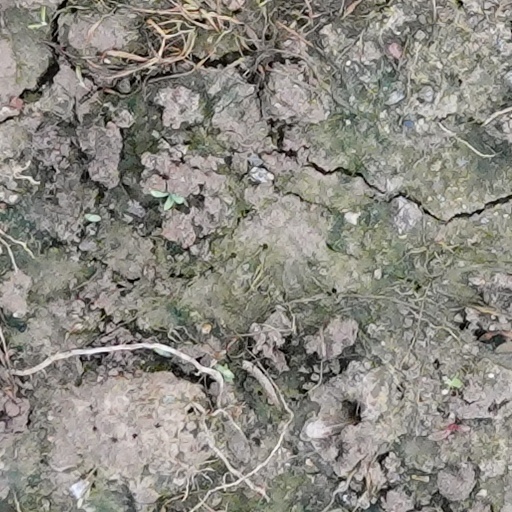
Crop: wheat